Question: Please indicate a possible affordance area of the drink_with_bottle that can be used for holding
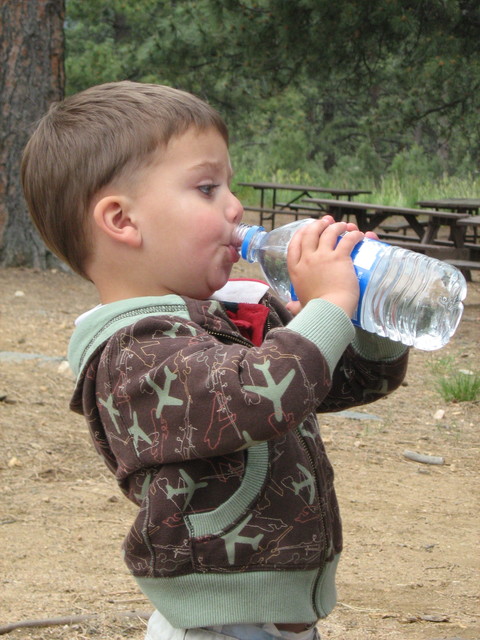
Answer: [232.18, 218.947, 464.361, 345.263]